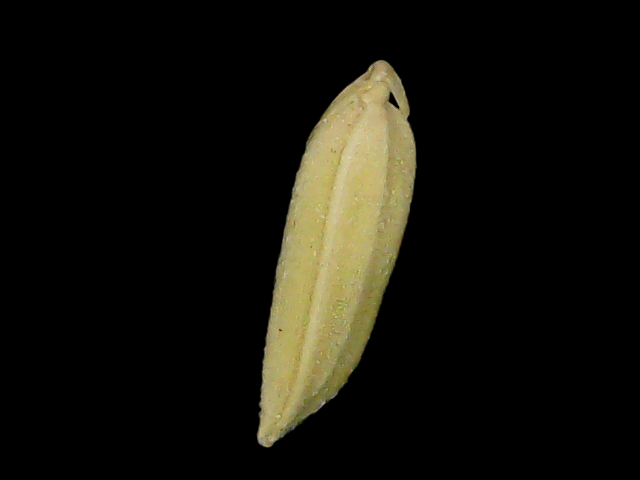
Rice variety: Bd85